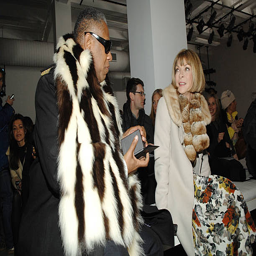
editor and magazine editor attend the fall fashion show .